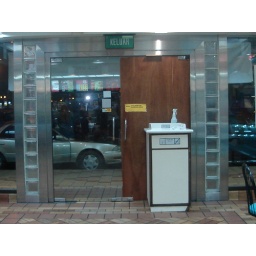
McDonald's in Gadong, summer 2006, when one of the glass doors shattered - I was there! =o